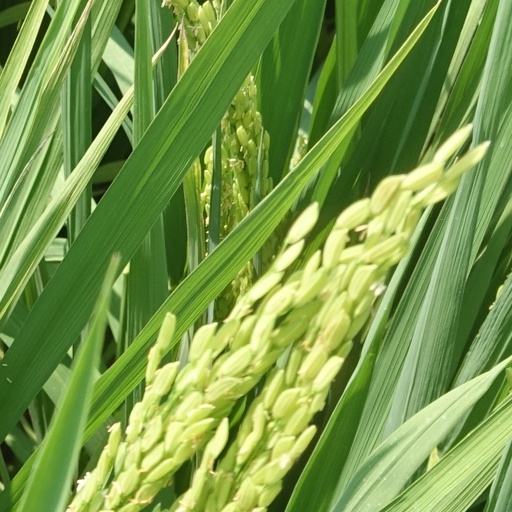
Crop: rice